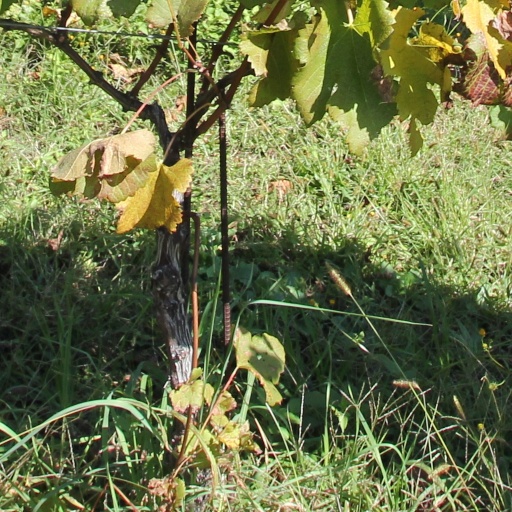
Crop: grape